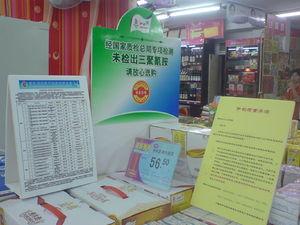
Le scandale du lait de vache frelaté est un scandale sanitaire de santé publique en Chine survenu en 2008. Certains lots de lait de consommation courante et de lait infantile produits en Chine ont contenu pendant 10 mois de la mélamine, toxique, afin de les faire apparaître plus riches en protéines. De plus des lots impropres à la consommation achetés aux deux-tiers du cours ont été ainsi maquillés en lots répondants aux normes sanitaires.